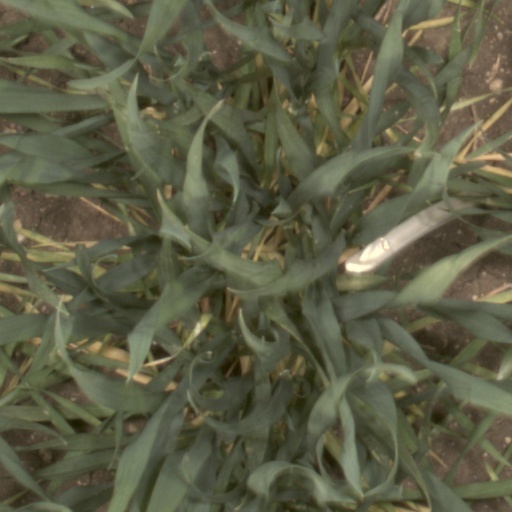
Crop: wheat